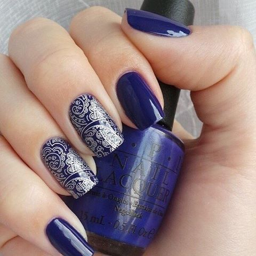
checkout the details on this nail design !